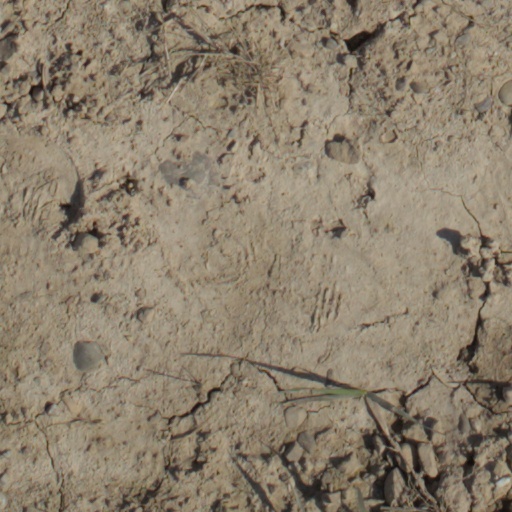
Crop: wheat